Battle of Cove Mountain

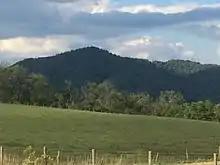
meadow with a tree-covered mountain in the background

The Battle of Cove Mountain is declared "indecisive" by the National Park Service. Averell praised his command, saying it "attacked and held a superior force of the enemy near Wytheville on the 10th instant, thereby enabling another column to accomplish its purpose without the opposition of overwhelming numbers". The "New York Times" wrote that the "cavalry raid of that dashing and gallant officer, Gen. Averill [sic]...was undoubtedly one of the most hazardous and brilliant of the war. It was, too, successful." This contrasts with a Confederate newspaper in Richmond, which called the battle "a very important victory" for the Confederacy. A report by Colonel McCausland said that "Averell had been defeated by Morgan near Wytheville". Another source says "Morgan caught Averell at Crockett's Cove near Wytheville and drubbed him severely".